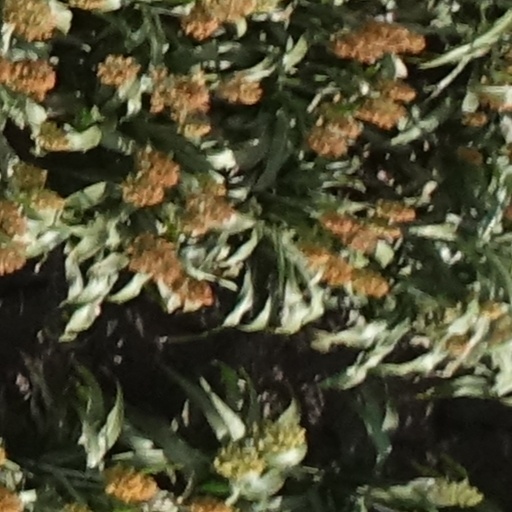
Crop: sorghum